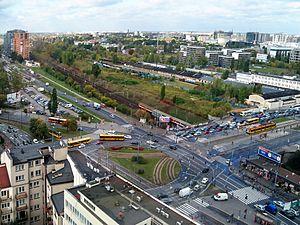
Plac Artur Zawisza est une place située dans l'arrondissement de Ochota à Varsovie.